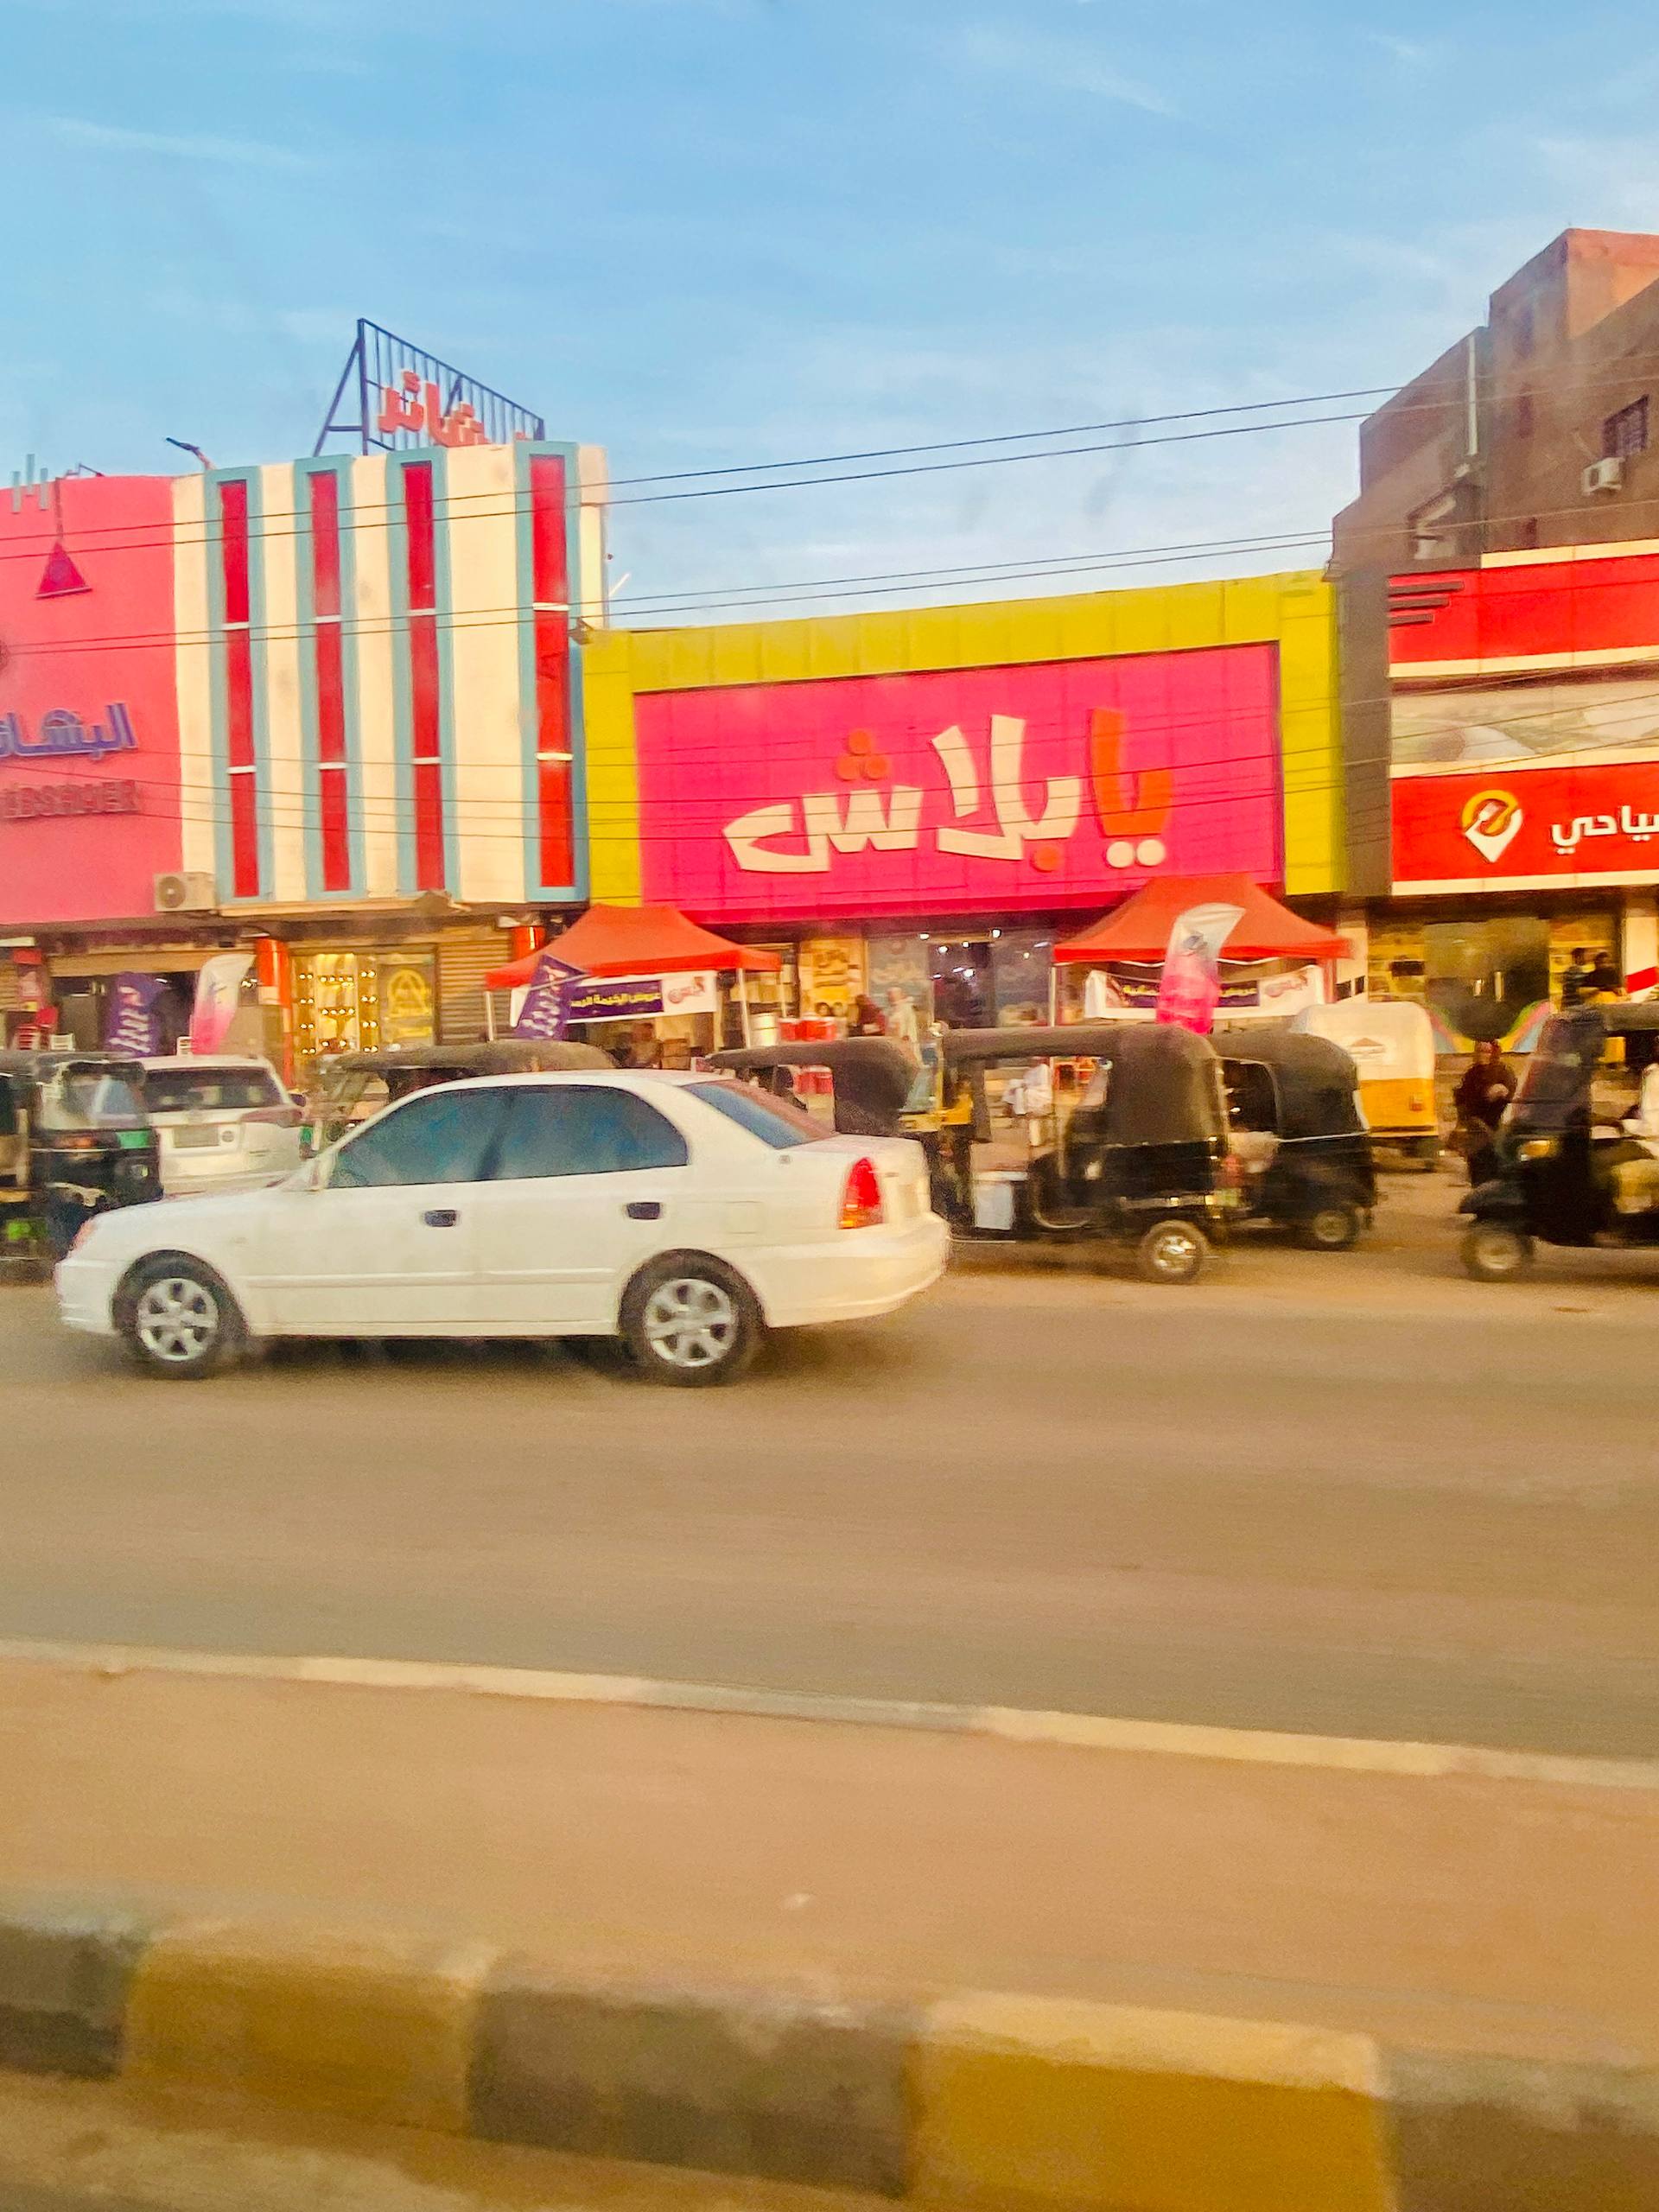
الوصف بالفصحى: سيارات و تكاتك أمام محلات تجارية
الوصف بالعامية السودانية: عربات و ركشات قدام محلات
التصنيف: Public Spaces & Infrastructure